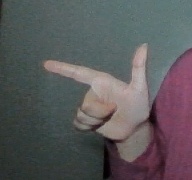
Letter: yaa